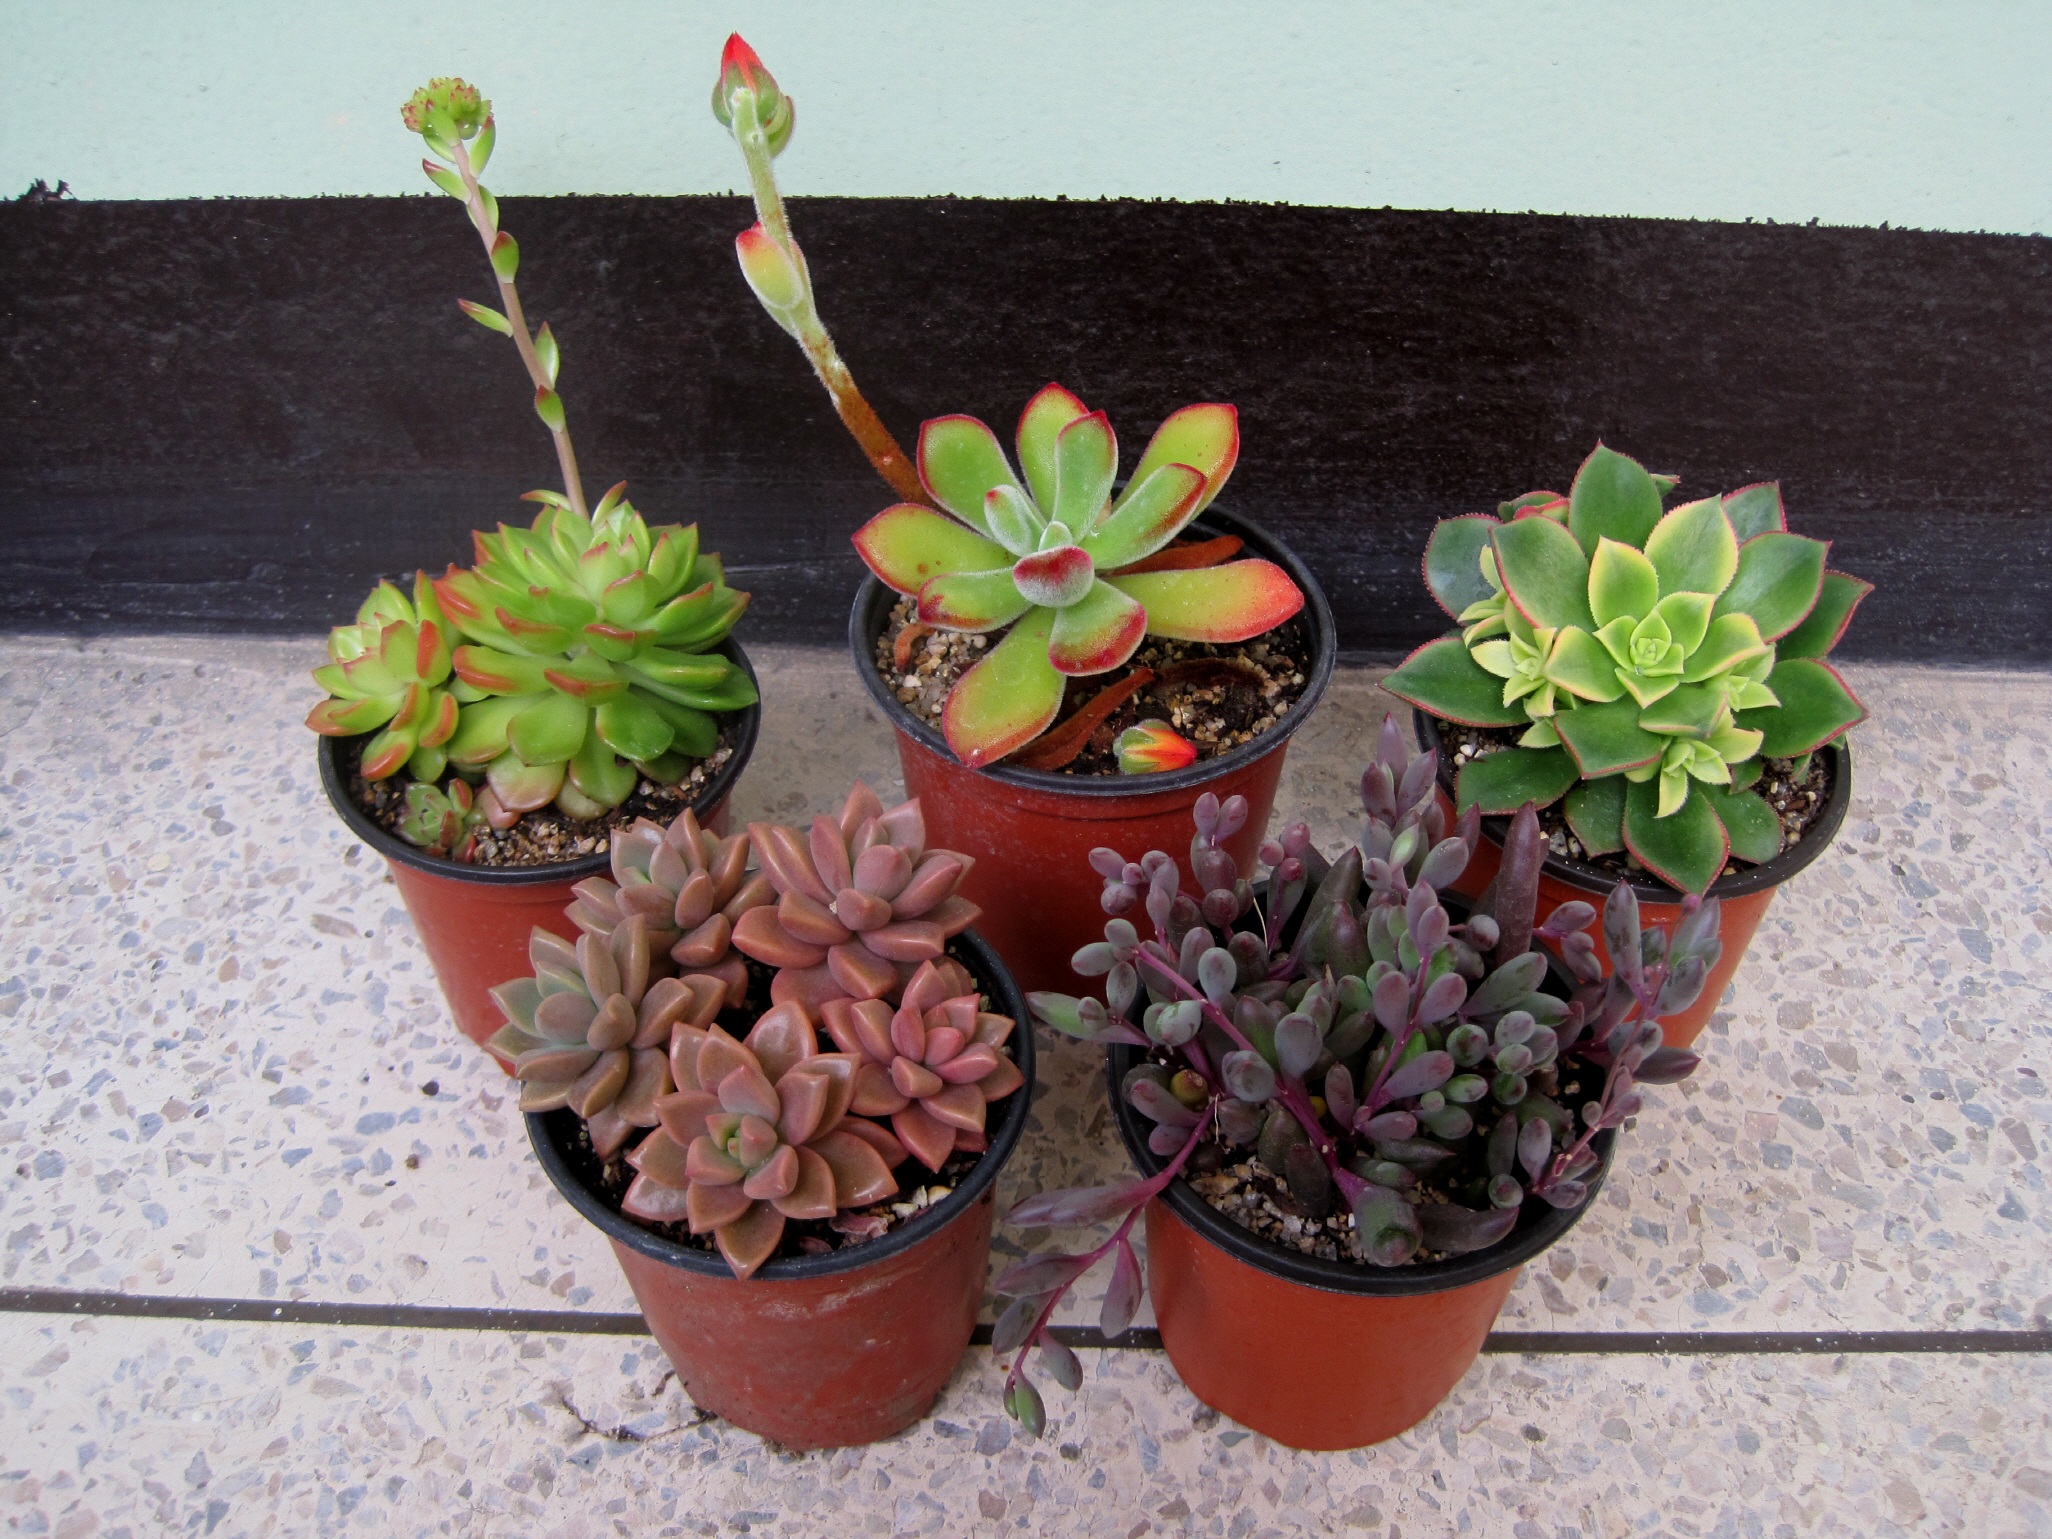
plant, flower, botany, flora, potted plant, flowerpot, floristry, flowering plant, floral design, a fleshy plant, mini potted, land plant, flower arranging